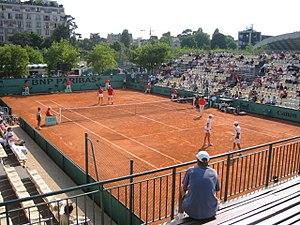
Le stade Roland-Garros est un stade de tennis construit en 1927 et situé à l’ouest de Paris au niveau de la porte Molitor, en lisière du bois de Boulogne. Il accueille tous les ans les Internationaux de France de tennis.
La terre battue est un revêtement utilisé essentiellement au tennis mais aussi dans la plupart des sports se déroulant sur des terrains en terre.
Les Internationaux de France, ou Tournoi de Roland-Garros, ou plus simplement Roland-Garros par métonymie, est un tournoi de tennis sur terre battue créé en 1925 et qui se tient annuellement depuis 1928 à Paris, dans le stade Roland-Garros. Il succède au Championnat de France créé en 1891. Organisé par la Fédération française de tennis, il se déroule sur la dernière semaine de mai et la première semaine de juin. Il est l'un des quatre tournois du Grand Chelem, le deuxième dans le calendrier après l'Open d'Australie en janvier. Suivent le tournoi de Wimbledon, dernière semaine de juin et première semaine de juillet, puis l'US Open en août. Dans le monde du tennis à majorité anglophone, le tournoi est aussi connu sous le nom de French Open depuis 1968, première année de l'ère Open.